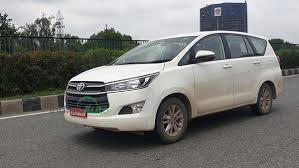
Label: noambulance